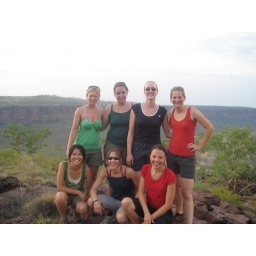
The girls in red, blue and green